Winston Churchill

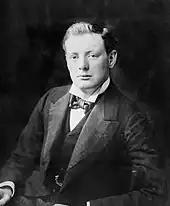
Churchill in 1900 around the time of his first election to Parliament

Churchill spoke at Conservative meetings and was selected as one of the party's two candidates for the June 1899 Oldham by-election. While campaigning, he referred to himself as "a Conservative and a Tory Democrat". Although the seats had been held by the Conservatives, the result was a narrow Liberal victory.